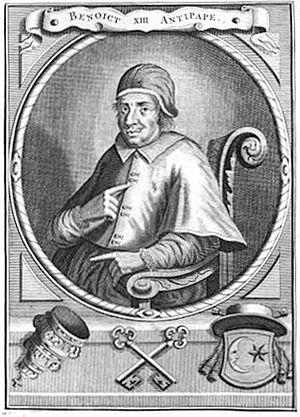
Benoît XIII, le pape de la lune
Pedro Martínez de Luna ou Pierre de Lune cardinal aragonais qui devient pape d'Avignon sous le nom de Benoît XIII, est considéré comme antipape du point de vue catholique.
Le concile de Pise a été convoqué en 1409 pour tenter de régler le sérieux problème du grand schisme d'Occident.
Grégoire XII, né à Venise en 1325 et mort à Recanati en 1417, fut le 205ᵉ pape de l’Église catholique de 1406 à sa renonciation en 1415.